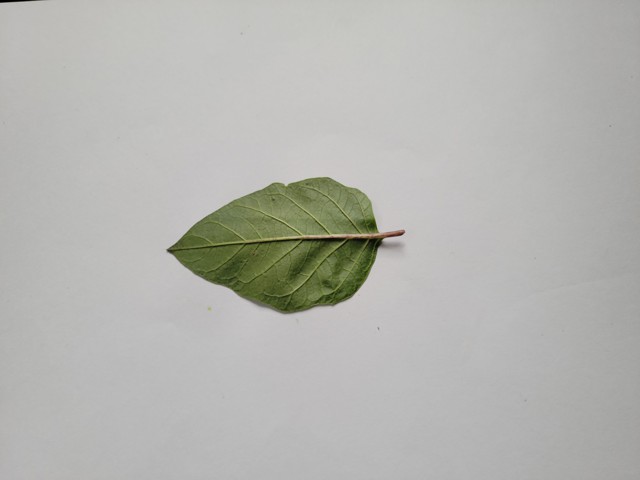
Plant: kalodhutura